State Bank of Victoria

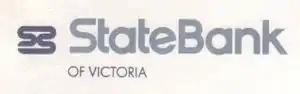
State Bank of Victoria logo, scanned from a letter dated January 1987

The State Bank of Victoria was an Australian bank that existed from 1842 until 1990 when it was taken over by the Commonwealth Bank. It was owned by the State of Victoria.